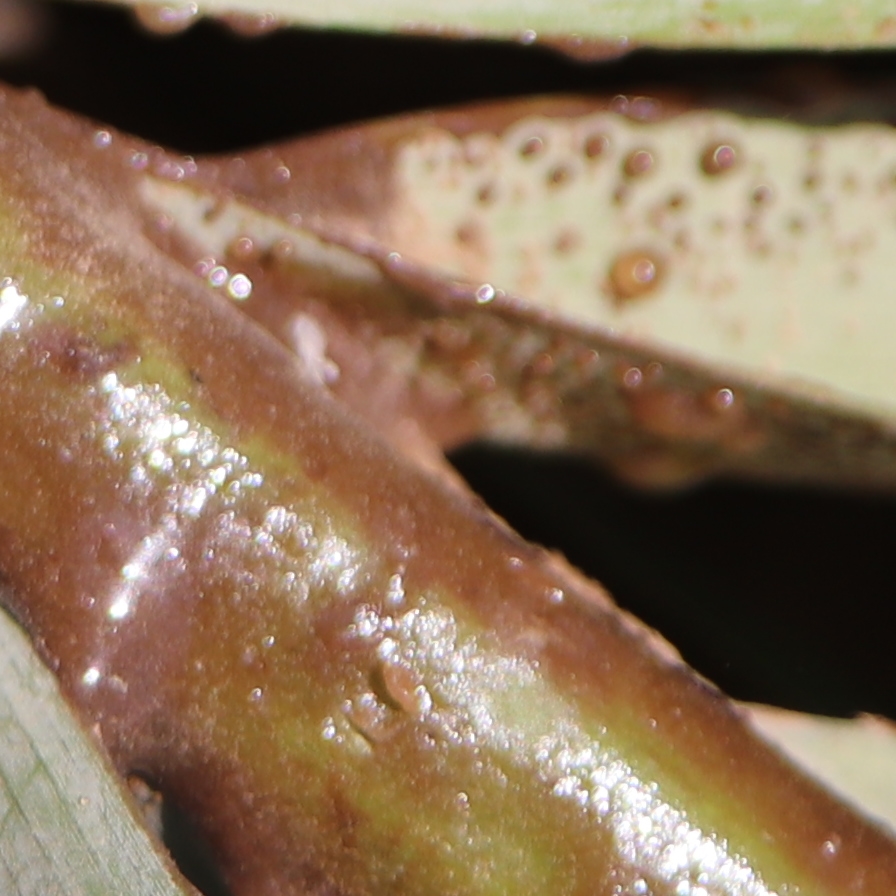
Label: Honey